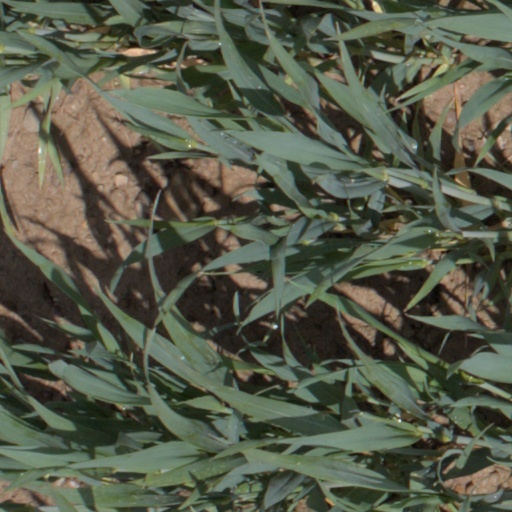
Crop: wheat